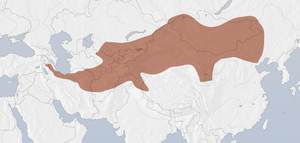
Le Roselin de Mongolie est une espèce de passereaux de la famille des Fringillidae.